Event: Nepal Earthquake
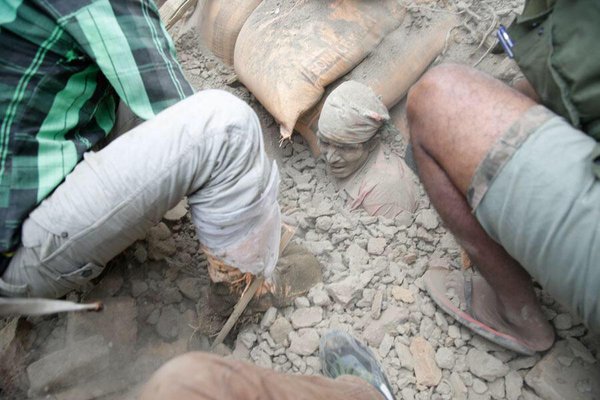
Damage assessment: damage